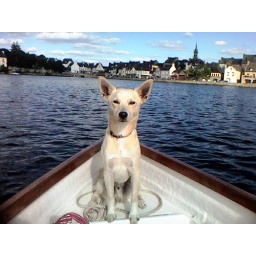
Spike in the bow of my rowing boat today on Huelgoat lake : Wednesday 29th August